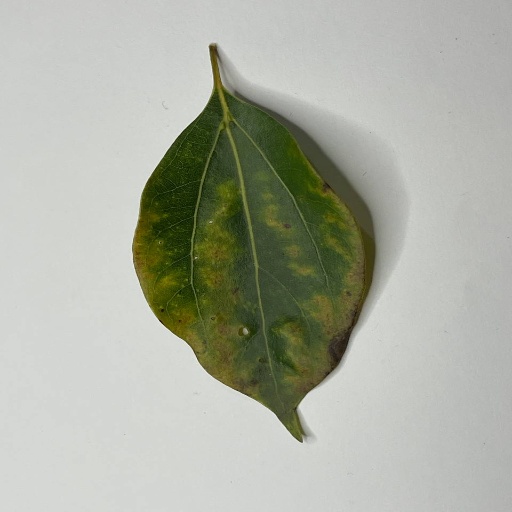
Species: Camphor
Leaf condition: Bacterial Spot